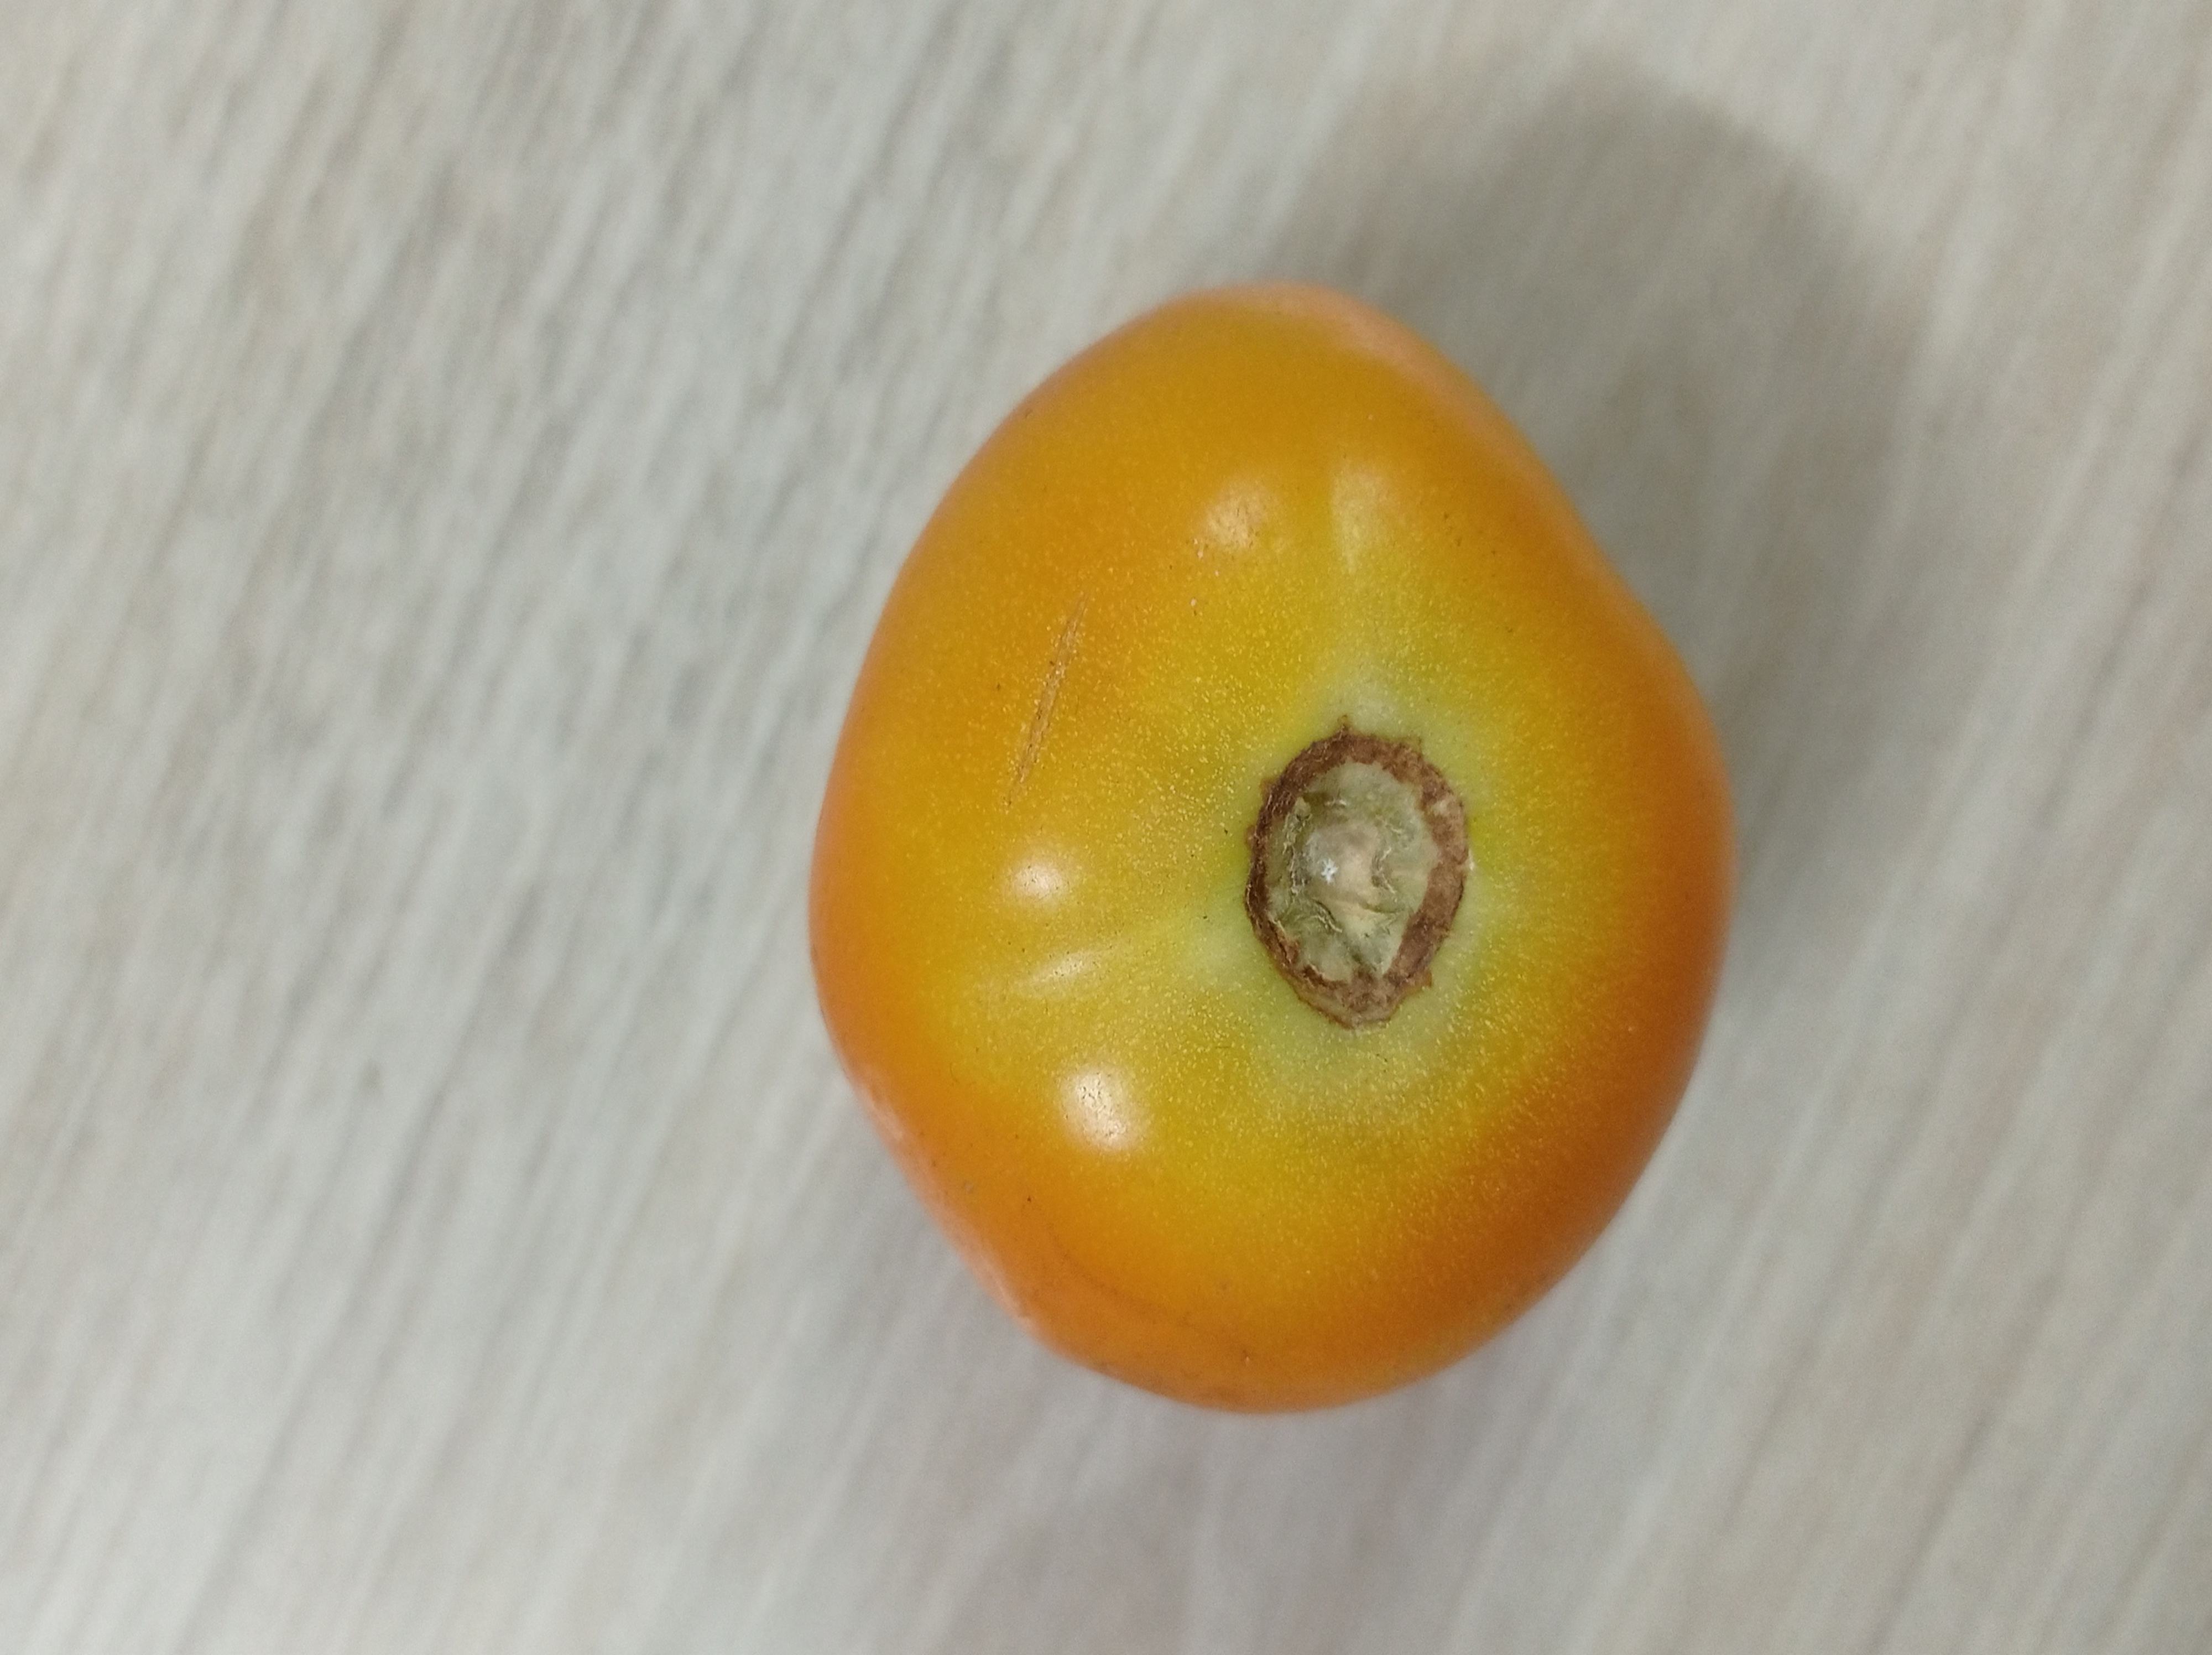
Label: Fresh